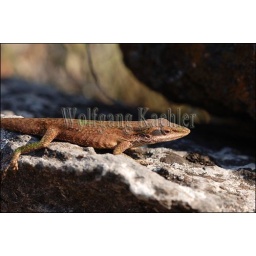
Usa, texas, hill country near hunt, green anole on rock